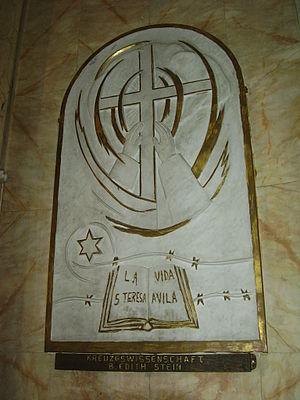
Le Monastère Stella Maris ou Monastère de Notre-Dame du Mont Carmel pour moines à Haïfa est un couvent de Carmes reconstruit au XIXᵉ siècle, et installé sur les pentes du Mont Carmel en Israël. Ce couvent de moines carmes, à ne pas confondre avec le couvent de Carmélites situé à 1,5 km, est l'héritier de l'installation historique des premiers ermites du Mont Carmel, fondateurs de l'ordre au XIIᵉ siècle. Ces premiers ermites installés à l'occasion des Croisades quittent le site au XIIIᵉ siècle à la suite de la reconquête musulmane et le premier monastère est abandonné. Au XVIIᵉ siècle des pères Carmes viennent reconstruire un monastère à quelques kilomètres de leur installation antérieure, sur le bord du plateau surplombant la ville d'Haïfa. Après un siècle de présence, ils sont à nouveau chassés du monastère par les autorités ottomanes. De retour 30 ans plus tard, ils reconstruisent un nouveau monastère détruit une nouvelle fois en 1821.